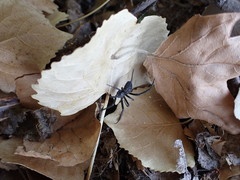
Species: Lactrodectus_hesperus